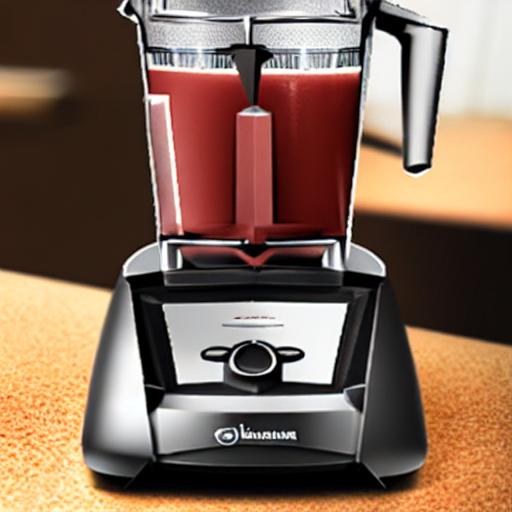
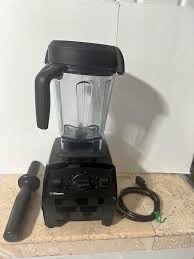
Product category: items_blender
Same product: no